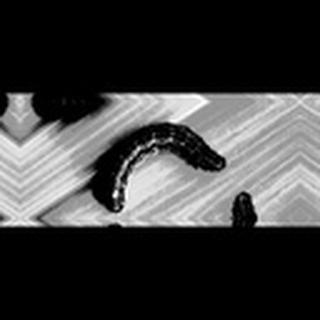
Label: cotton_army_worm